Whitehorse

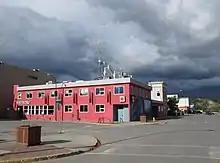
Broadcasting studio for CFWH-FM, which broadcasts programming from CBC Radio One. CFWH-FM is one of seven radio stations based in Whitehorse.

The city is responsible for the maintenance of numerous sports and recreation fields including two dozen grass/sand/soil/ice sports surfaces, three ball diamonds, the Canada Games Centre Multiplex (pools, ice rinks, fieldhouse, fitness centre, walking/running track, physiotherapy), the Takhini Arena, and Mount McIntyre Recreation Centre. Private interests run Mount Sima, which contains 350m or 1,150 ft of downhill skiing in the winter and mountain biking in the summer, three golf courses, a bowling alley, and three gyms, including one with squash courts.